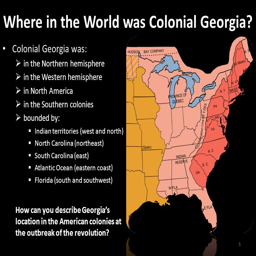
where in the world was a city .